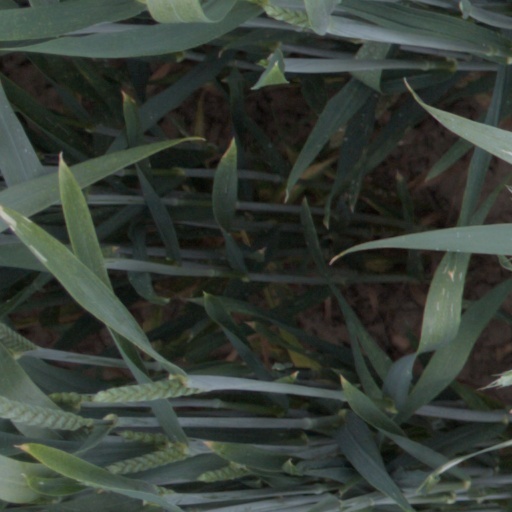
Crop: wheat